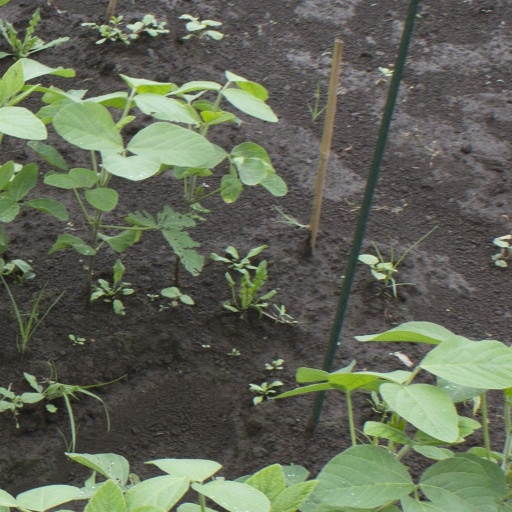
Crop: soybean